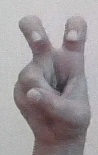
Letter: toot